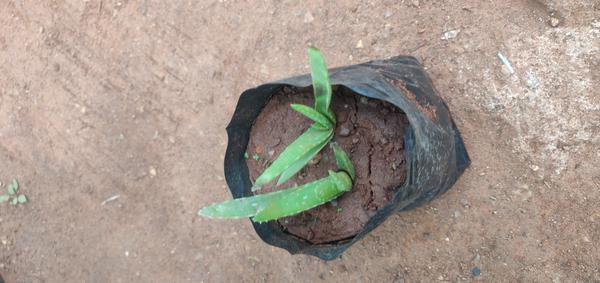
Plant: Aloevera